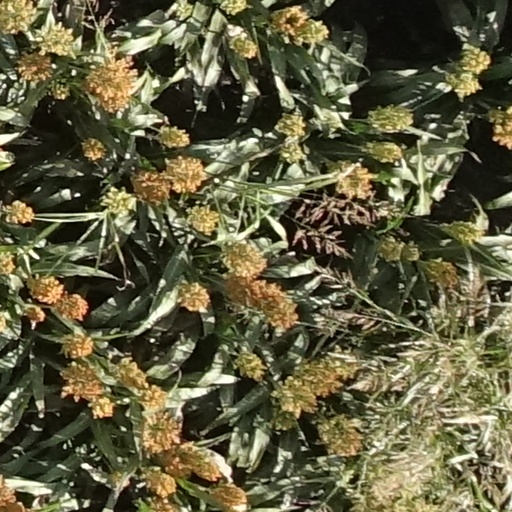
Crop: sorghum